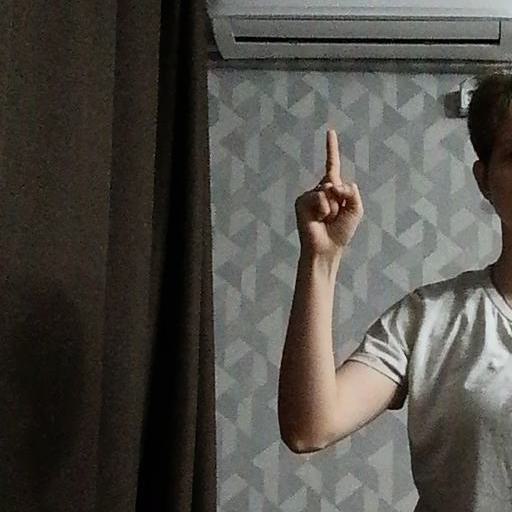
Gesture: one